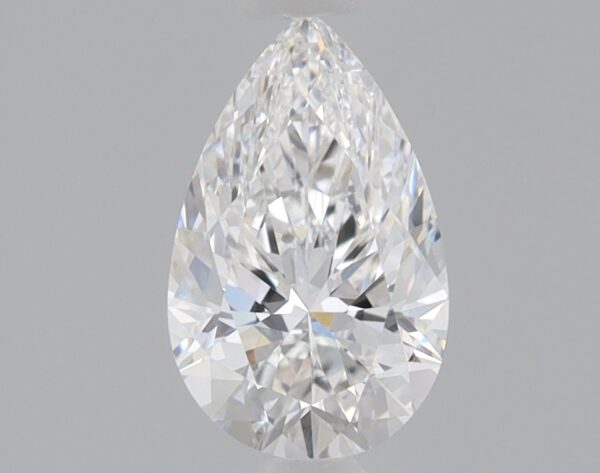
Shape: pear
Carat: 0.82
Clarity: VS1
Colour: E
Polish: EX
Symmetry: EX
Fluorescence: NONE
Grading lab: IGI
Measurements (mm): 8.33 x 5.19 x 3.29